Albanian Airlines

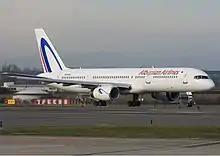
Albanian Airlines Boeing 757

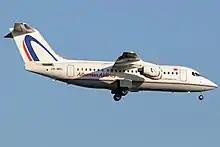
Albanian Airlines British Aerospace BAe 146-200

In October 2011, the Albanian Airlines fleet consisted of the following aircraft with an average age of 22.5 years: